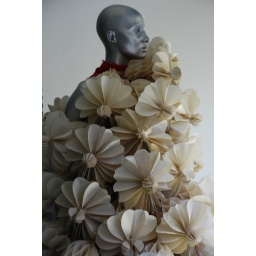
NieuweOntwerpers.nl window display created by Dick van der Vlies and Henk koers2007